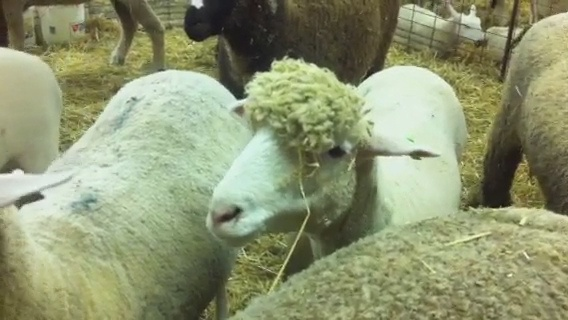
The sheep is trying to join the ones in the main group.
a group of sheep standing in a pen full of hay
Several white sheep inside of a hay lined coral.
A flock of sheep moves within the confines of their fenced area.
Caged sheep are huddled together standing on hay.